Let's Kill Hitler

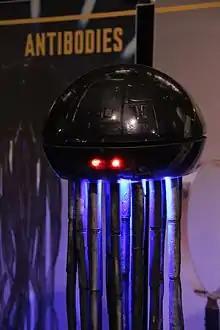
The Teselecta's antibodies, as shown at the Doctor Who Experience

The dying Doctor, having become aware of the Teselecta's nature, stops the Teselecta from punishing River at the Hotel Adlon. The captain, Carter, speaks to the Doctor, informing him that River has been trained to kill him by the Silence, a religious order that believes that silence will fall when "the oldest question in the universe" is asked. Amy forces the crew to abandon the Teselecta. Amy, Rory, and River find the Doctor near death; the Doctor asks River to find "River Song" and give her a message, then whispers something in her ear before he dies. River, who at this point still only knows herself as Melody Pond, asks Amy who River Song is. Amy uses the Teselecta records to show her who she will become. With this, River sacrifices her remaining regenerations to bring the Doctor back to life, and passes out. The Doctor, Amy, and Rory take her to a hospital in the far future, leaving a diary as a gift by her bedside, and depart. Aboard the TARDIS, the Doctor has discovered the date of his death from the records aboard the Teselecta.